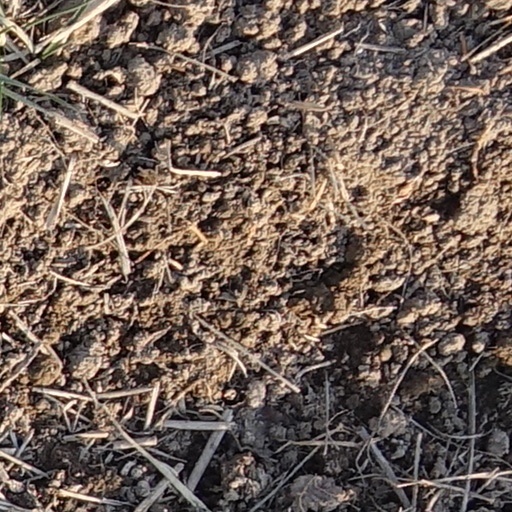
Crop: wheat